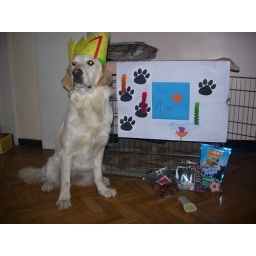
Alix is a female golden retriever and a service dog in training. Picture taken by her foster family.